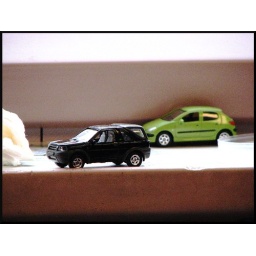
Ethan's cars parked on the shelf near the window seat of the train.